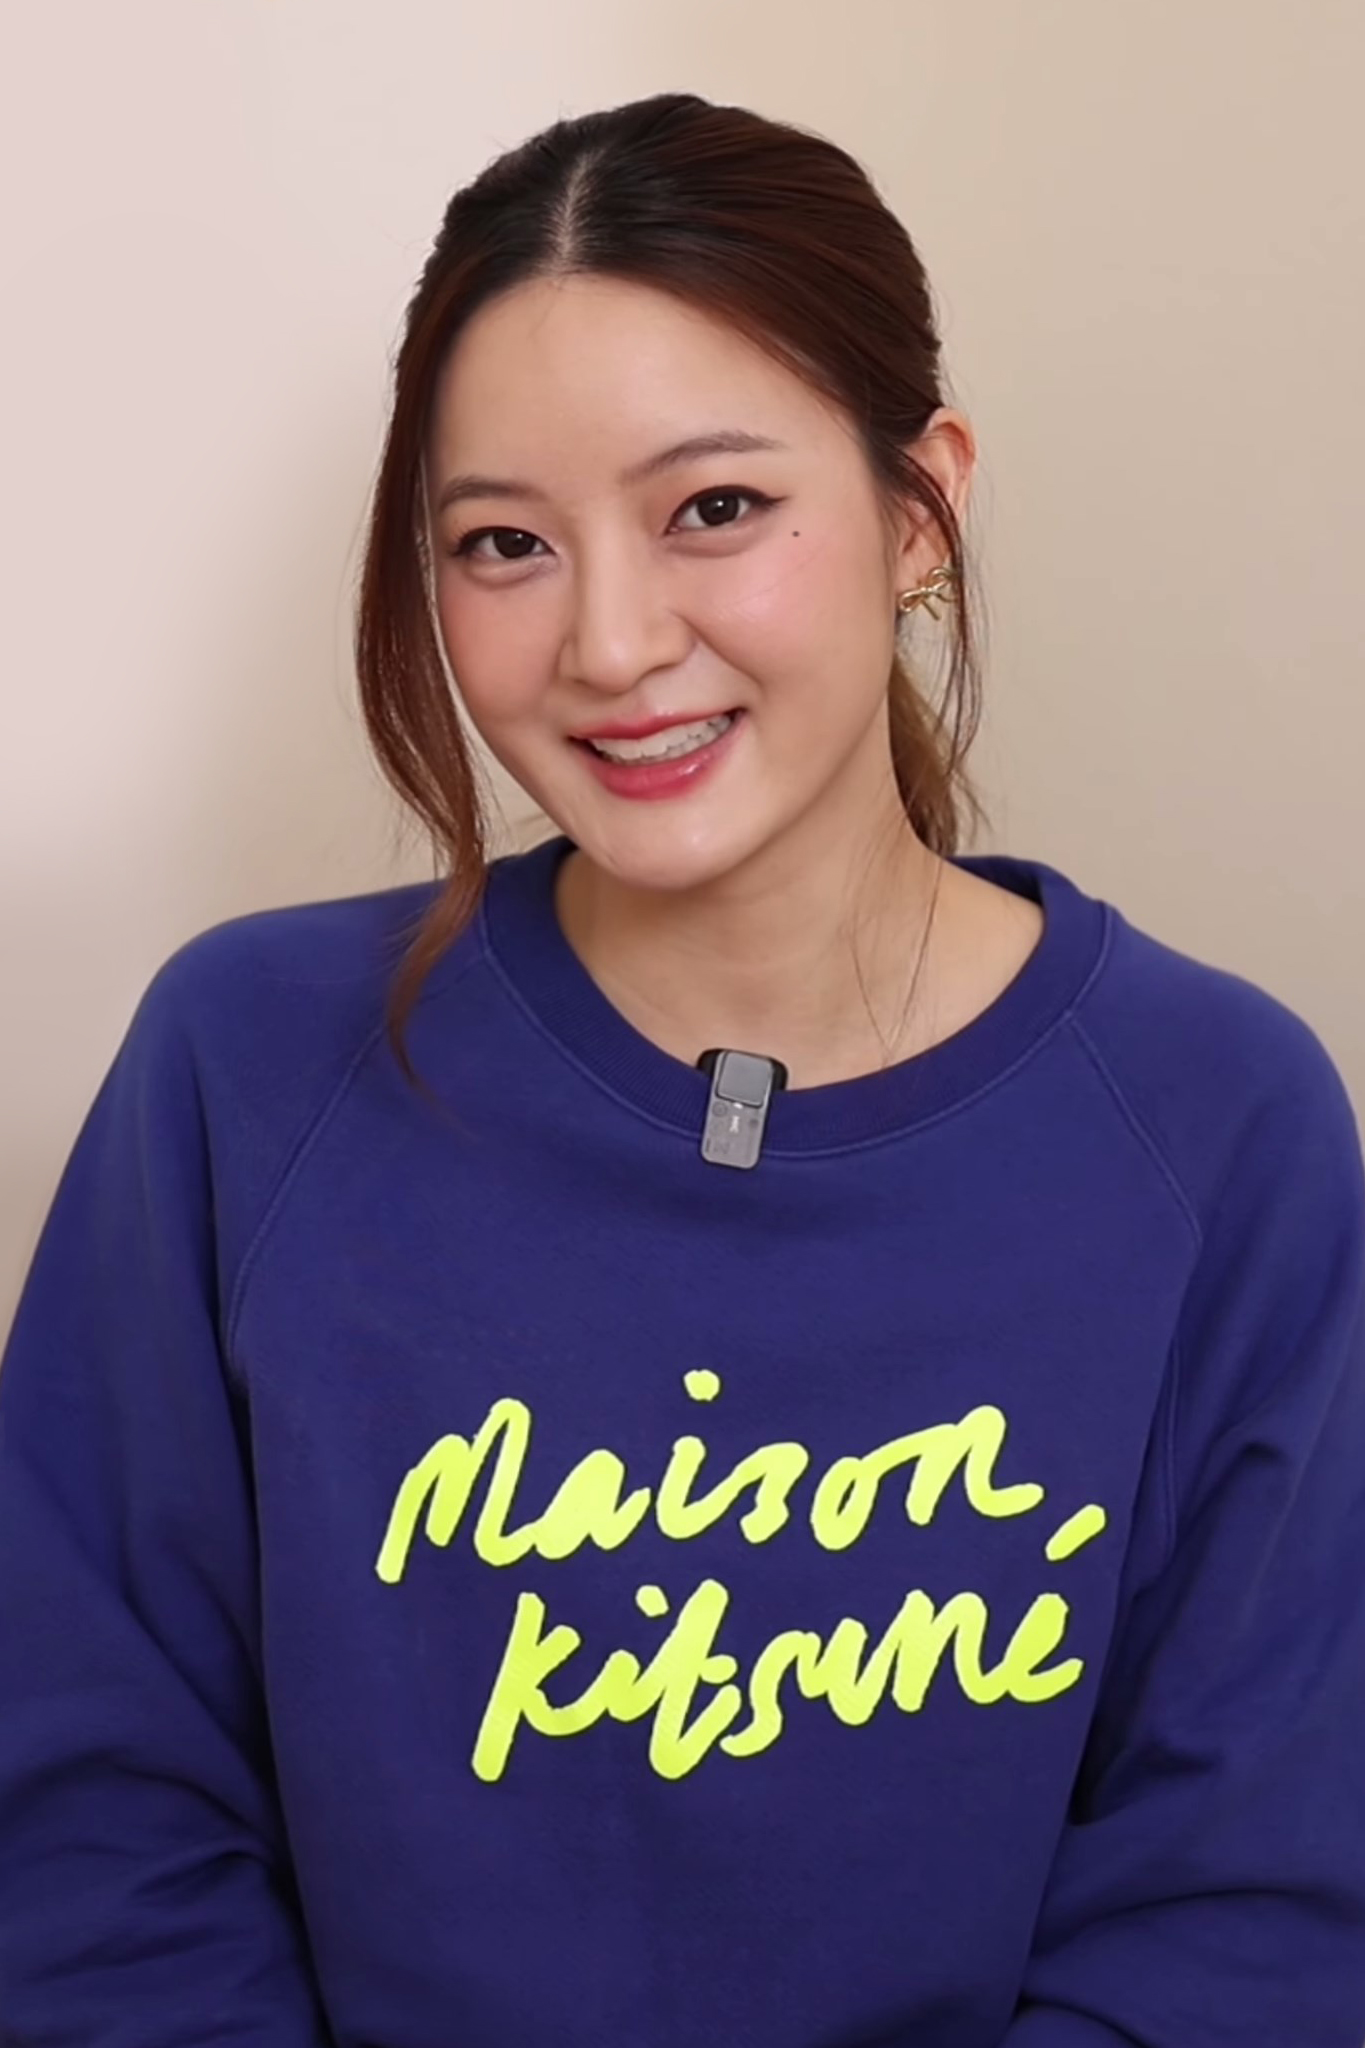
วรันธร เปานิล

| name = วรันธร เปานิล
| image = Ink Waruntorn Paonil 2024-01-02.jpg
| caption = วรันธรใน พ.ศ. 2567
| birth_place = กรุงเทพมหานคร ประเทศไทย
| other_names = อิ้งค์
| alma_mater = จุฬาลงกรณ์มหาวิทยาลัย
| module = Infobox musical artist
| embed = yes
| years_active = พ.ศ. 2550–ปัจจุบัน
| past_member_of = ชิลลี่ไวท์ช็อค
วรันธร เปานิล (เกิด 23 กุมภาพันธ์ พ.ศ. 2537) ชื่อเล่น อิ้งค์efn|อ่านว่า อิ๊ง
 เป็นนักร้องและนักแสดงชาวไทย เดิมทีเป็นสมาชิกเกิร์ลกรุป ชิลลี่ไวท์ช็อค ค่ายกามิกาเซ่ในเครือบริษัทอาร์เอส ปัจจุบันเป็นศิลปินสังกัด บ็อกซ์มิวสิค (BOXX MUSIC) ในเครือ มิวซิกมูฟ
== ประวัติ ==
วรันธร เปานิล เกิดเมื่อวันพุธที่ 23 กุมภาพันธ์ พ.ศ. 2537 เริ่มเข้าสู่วงการด้วยการแสดงมิวสิกวิดีโอเพลง "เด็กวุ่นวาย" ของโฟร์-มด และเริ่มเรียนร้องเพลงตั้งแต่ช่วงวัยเด็ก ที่โรงเรียน ENO ขอครูกานต์ อะคาเดมี่ (กานต์ จั่นทอง) ภายหลังได้ร่วมทำโปรเจกต์ ออกอัลบั้มในนาม "bunny beat girls (ปันนี่ บีท เกิร์ล)" ปี พ.ศ. 2549 ออกเพลงร่วมกันจำนวน 10 เพลง ในขณะนั้นมีศิลปิน 9 คน รวมทั้ง พิม, จินนี่, อิ้งค์, เบส ที่มาฟอร์มวง ชิลลี่ไวท์ช็อค ในภายหลัง
ภายหลังใน พ.ศ. 2550 ได้เข้าสังกัดกามิกาเซ่ตั้งแต่อายุ 12 ปีและมีผลงานเพลงร่วมกับวงชิลลี่ไวท์ช็อค โดยมีเพลง Chatsanova, Special Friend, เปลี่ยนเป็นพี่ชาย ซึ่งมีเพลงเปิดตัวคือ Chatsanova
ใน พ.ศ. 2552 เธอได้ถอนตัวจากการเป็นสมาชิกวงชิลลี่ไวท์ช็อคและกามิกาเซ่อย่างเต็มตัวใน พ.ศ. 2552 พร้อมกับรตาพร ทิพย์มนตรี หรือเบสท์ เพื่อนร่วมวง เนื่องจากศึกษาต่อระดับมัธยม
ใน พ.ศ. 2558 วรันธรได้มีโอกาสกลับมาในวงการบันเทิงอีกครั้ง พร้อมแจ้งเกิดจากการเป็นนางเอกภาพยนตร์เรื่อง Snap แค่...ได้คิดถึง โดยแสดงคู่กับ โทนี่ รากแก่น และได้เป็นศิลปินเดี่ยวภายใต้สังกัดบ็อกซ์มิวสิค (BOXX MUSIC) ในเครือ มิวซิกมูฟ|Muzik Move โดยออกซิงเกิลแรกที่ชื่อว่า "เหงา เหงา" จนกระทั่งได้ออกอีพีอัลบั้มใน พ.ศ. 2560 ในชื่อ "Bliss" โดยมีเพลงจำนวน 5 เพลง ได้แก่เพลง เหงา เหงา (Insomnia), Snap, ฉันต้องคิดถึงเธอแบบไหน (Cloudy), เกี่ยวกันไหม (You?) และเพลง ยังรู้สึก (Old Feelings)
ภายหลังออกซีดีอีพีอัลบั้มแล้ว นอกจากนี้ยังได้เปิดพรีออเดอร์แผ่นเสียงอัลบั้ม "Bliss" ใน พ.ศ. 2561 ซึ่งในปัจจุบันถือเป็นของหายากและราคาค่อนข้างสูงขึ้นเรื่อย ๆ โดยในแผ่นเสียงชุดนี้มีโบนัสแทร็ค เพิ่มเพลง "ขอดาว" ซิงเกิลเฉพาะกิจจากอัลบั้ม "Thousand Shades of Tears" อีกด้วย นอกจากนี้ยังเปิดพรีออเดอร์เทปคาสเซ็ทในอัลบั้มเดียวกันเมื่อเดือนมีนาคม พ.ศ. 2563 ซึ่งได้รับกระแสตอบรับที่ดี
วรันธร สำเร็จการศึกษาชั้นมัธยมศึกษาจาก โรงเรียนสาธิตมหาวิทยาลัยศรีนครินทรวิโรฒ ประสานมิตร และระดับปริญญาตรีจาก คณะศิลปกรรมศาสตร์ จุฬาลงกรณ์มหาวิทยาลัย สาขาดุริยางคศิลป์ตะวันตก เอกขับร้องคลาสสิค ได้รับเกียรตินิยมอันดับสอง อิ้งค์ วรันธร นางเอก Snap คว้าเกียรตินิยมอันดับ 2 จุฬาฯ นอกจากนี้เธอยังเคยทำกิจกรรมในระดับมหาวิทยาลัย ด้วยการเป็นหนึ่งในงานฟุตบอลประเพณีจุฬาฯ–ธรรมศาสตร์#จุฬาฯคทากร|จุฬาฯคทากร ประจำงานฟุตบอลประเพณีจุฬาฯ–ธรรมศาสตร์ ครั้งที่ 70 อีกด้วย
== ผลงานเพลง ==
"ดูบทความหลักผลงานกับ ชิลลี่ไวท์ช็อค (ลิปซ์โปรเจกต์) และค่ายเพลง กามิกาเซ่"
=== อัลบั้ม ===
| class="wikitable"
! style="width:12em;" | ชื่ออัลบั้ม
! align = "left" width = "300px"| รายละเอียดอัลบั้ม
! align = "left" width = "390px"|รายชื่อเพลง
|-
! "INK"
|
* วางจำหน่าย: 23 กุมภาพันธ์ 2565 (ซีดี)
* รูปแบบ: ซีดี, ดิจิทัลดาวน์โหลด, สตรีมมิ่ง
* สังกัด: Boxx Music
|
# Ink
# สายตาหลอกกันไม่ได้ (Eyes Don't Lie)
# อยากเริ่มต้นใหม่กับคนเดิม (Repeat)
# ลบไม่ได้ช่วยให้ลืม (Erase)
# ความลับมีในโลก (Secret)
# ไม่อยากเหงาแล้ว (Call Me)
# กลับก่อนนะ (Goodbye)
# เก่งแต่เรื่องคนอื่น (Expert)
# ดีใจด้วยนะ (Glad)
# รอหรือพอ (Stay)
|-
|
=== อีพี ===
=== ซิงเกิล ===
| class="wikitable plainrowheaders" style="text-align:center;"
|-
! rowspan="2" scope="col" style="width:2em;" | ปี
! rowspan="2" scope="col" | ชื่อเพลง
! scope="col" colspan="3" | อันดับสูงสุด
! rowspan="2" scope="col" | อัลบั้ม
|-
! scope="col" style="width:5em;font-size:90%;" |ไทยIW Chart IW Music Chart Top 20 เพลงไทยสากล อันดับเพลงที่มีการเปิดมากที่สุดโดยการ monitor ของ IW จากสถานีวิทยุ 40 FM radio station ในกรุงเทพและปริมณฑล) *เพลงรักเพลงแรก -
*เหงา เหงา -
*ฉันต้องคิดถึงเธอแบบไหน -
*เกี่ยวกันไหม (You?) -
*ดีใจด้วยนะ (Glad) -
! scope="col" style="width:3.5em;font-size:90%;"|ไทยบิลบอร์ด Billboard Thailand Songs
* "กลับก่อนนะ (GOOD BYE)"
* "ชอบอยู่คนเดียว"
! scope="col" style="width:5em;;font-size:90%;" |ไทยทีป็อป สเตจ|ทีป็อปท็อปชาร์ต
|-
| rowspan = "2"| 2558
| align = "left"| "เพลงรักเพลงแรก" (ร่วมกับ แหนม รณเดช และ เอก ซีซันไฟฟ์|Season Five)
| 18
| rowspan=15 style="background: #ececec; color: #2C2C2C;| *
| rowspan=13 style="background: #ececec; color: #2C2C2C;| *
| rowspan = "2"
|-
| align = "left"| "Let's Smile Together" (ร่วมกับ ศิลปินสังกัด บ็อกซ์มิวสิค)
| —
|-
| rowspan = "2"| 2559
| align = "left"| "เหงา เหงา (Insomnia)"
| 7
| rowspan = "5"|"Bliss"
|-
| align = "left"| "สแน็ป|Snap"
| —
|-
| rowspan = "2"| 2560
| align = "left"| "ฉันต้องคิดถึงเธอแบบไหน (Cloudy)"
| 3
|-
| align = "left"| "เกี่ยวกันไหม (You?)"
| 11
|-
| rowspan = "2"| 2561
| align = "left"| "ยังรู้สึก (Old Feelings)"
| —
|-
| align = "left"| "ความลับมีในโลก (Secret)"
| 6
| rowspan = "10"|"INK"
|-
| rowspan = "3"| 2562
| align = "left"| "ดีใจด้วยนะ (Glad)"
| 1
|-
| align = "left"| "รอหรือพอ (Stay)"
| —
|-
| align = "left"| "ไม่อยากเหงาแล้ว (Call Me)" (ร่วมกับ ชิษณุชา ตันติเมธ|Meyou)
| —
|-
| rowspan = "2"| 2563
| align = "left"| "ลบไม่ได้ช่วยให้ลืม (Erase)"
| 1
|-
| align = "left"| "อยากเริ่มต้นใหม่กับคนเดิม (Repeat)"
| —
|-
| rowspan = "2"| 2564
| align = "left"| "สายตาหลอกกันไม่ได้ (Eyes Don't Lie)"
| —
| 2
|-
| align = "left"| "เก่งแต่เรื่องคนอื่น (Expert)" (ร่วมกับ Sprite)
| —
| —
|-
| rowspan = "4"| 2565
| align = "left"| "กลับก่อนนะ (Goodbye)"
| —
| 9
| —
|-
| align = "left"| "INK"
| —
| —
| —
|-
| align = "left"| "ชอบอยู่คนเดียว"
| —
| 13
| —
| rowspan = "6"
|-
| align = "left"| "โลกที่ยังมีเธออยู่ด้วยกัน"
| —
| —
| —
|-
| rowspan = "2"| 2566
| align = "left"| "คนใหม่เขาดูแลอยู่"
| —
| —
| —
|-
| align = "left"| "ปิดทองหลังใจ"
| —
| —
| —
|-
| rowspan = "2"| 2567
| align = "left"| "แล้วยังไงต่อ"
| —
| —
| —
|-
| align = "left"| "พบรัก"
| —
| —
| —
|-
| colspan = "6" style="font-size:8pt;"| "—" หมายถึงเพลงนั้นไม่ได้อยู่ในอันดับ "*" หมายถึงชาร์ตเพลงที่ไม่ได้อยู่ในเวลานั้น ๆ / IW Chart เริ่มก่อตั้งเมื่อปลายปี พ.ศ. 2553
|
=== ซิงเกิลพิเศษ และเพลงประกอบต่าง ๆ ===
| class="wikitable plainrowheaders" style="text-align:center;"
|-
! ปี
! ชื่อเพลง
! scope="col"|อันดับสูงสุดบิลบอร์ด|ไทย บิลบอร์ด Billboard Thailand Songs
* ถ้าเธอรักใครคนหนึ่ง
! เรื่อง
|-
|2560
| align = "left"| "เปลี่ยน (Cover Version)"
| rowspan="8"
| ภาพยนตร์สั้น "BBetter"
|-
|2561
| align = "left"|"โลกที่ไม่มีเธอ"
| "7 Days เรารักกัน จันทร์-อาทิตย์"
|-
|2561
| align = "left"|"รู้แค่หัวใจ"
| "Gravity Of Love รักแท้...แพ้แรงดึงดูด"
|-
|2563
| align = "left"|"ต่างคนต่างรอ"
| เพลงพิเศษในงาน "CAT EXPO 7 (CD CATCODE 3)"
|-
|rowspan = "3"|2564
| align = "left"|"หยุดที่เธอ"
| "เฮย ภูตแมวมหัศจรรย์"
|-
| align = "left"|"เผลอหรือตั้งใจ"
| "Close Friend โคตรแฟน"
|-
| align = "left"|"Have a Blendy day"
| "เบลนดี้ คาเฟโอเล"
|-
|rowspan = "2"|2565
| align = "left"|"เธอ ๆ เรามีอะไรจะบอก (Tell u Somethin')"
| "เพลงพิเศษวาระครบรอบ 6 ปีของ บ็อกซ์มิวสิค"
|-
| align = "left"|"ถ้าเธอรักใครคนหนึ่ง"
| 12
| "บุพเพสันนิวาส 2"
|-
|rowspan = "3"|2566
| align = "left"|"แรงดึงดูด"
| rowspan="5"
| "25 Unseen New Chapters"
|-
| align = "left"|"เธอคือพลังของฉัน"
| "เพลงพิเศษวาระครบรอบ 45 ปีของ ปตท."
|-
| align = "left"|"สุด ๆ ไปเลย"(
| "โฆษณา Toyota All-New Yaris Cross"
|-
|rowspan = "2"|2567
| align = "left"|"สวยทุกแสง (All Light I Shine)"
| "โฆษณา Maybelline"
|-
| align = "left"|"ไปด้วยกันนะ"
| "โฆษณา LEO"
|-
| colspan="4" align="center" style="font-size:8pt;"| "—" หมายถึงเพลงนั้นไม่ได้อยู่ในอันดับ / (*) Billboard Thailand Songs เริ่มเปิดตัว 25 กรกฎาคม พ.ศ. 2565
|
=== เพลงอื่น ๆ ที่ปรากฏ ===
| class="wikitable plainrowheaders" style="text-align:center;"
|-
! ปี
! ชื่อเพลง
! ศิลปินอื่น
! อัลบั้ม
|-
| 2548
| align = "left"| "ก่อนมะลิบาน" (มีส่วนร่วมร้องคอรัสท่อน Hook)
|ไทม์ (วงดนตรี)|ไทม์
|"24 ชม."
|-
| 2550
| align = "left"| "ตกหลุมรัก" (มีส่วนร่วมร้องคอรัสกับวง ชิลลี่ไวท์ช็อค)
| ปัญญริสา เธียรประสิทธิ์|หวาย
|"ลิปซ์โปรเจกต์"
|-
| rowspan = "2"|2560
| align = "left"| "ขอดาว"
| Portrait
|"Thousand Shades of Tears"
|-
| align = "left"| "ไม่คิดถึงเลย"
| NAP A LEAN
|"Boxx Session - The Switch"
|-
|| 2562
| align = "left"| "ใจเย็นเย็น"
| อัสนี-วสันต์ โชติกุล(คอรัสร่วมกับ ภัทรวี ศรีสันติสุข)
|
|-
| rowspan = "3" |2563
| align = "left"| "เหนื่อยใจ"
| XL STEP (ต้นฉบับ)
|"Project Joox Original Album: Throwback The 90s"
|-
| align = "left"| "รางวัลแด่คนช่างฝัน"
| ซีซันไฟฟ์จรัล มโนเพ็ชร (ต้นฉบับ)
|
|-
| align = "left"| "Let's get lost"
|Suntur
|"A Little Letter From Someone Somewhere"
|-
| rowspan = "1" |2565
| align = "left"| "Last Train"
| THREE1989
| "bloom."
|-
| rowspan = "3" |2566
| align = "left"| "Eyes Don't Lie (Japanese Version)"
| –
|
|-
| align = "left"| "เพื่อใคร"
| ดัง พันกร (ต้นฉบับ)
| "Project YOUNG PLAY"
|-
| align = "left"| "เส้นบาง ๆ"
| คอปเตอร์อินดิโก (ต้นฉบับ)
| "Muzik Move Your Feeling Version"
|-
| rowspan = "1" |2567
| align = "left"| "Lucky You"
| โฟร์อีฟ
|
|
== ผลงานการแสดง ==
=== ภาพยนตร์ ===
* "Snap แค่...ได้คิดถึง" (พ.ศ. 2558) รับบท ผึ้ง
* "แอน (ภาพยนตร์)|แอน (Faces of Anne)" (พ.ศ. 2565) รับบท แอน
=== ภาพยนตร์สั้น ===
* "ที่ตรงนั้น มีฉันหรือเปล่า" (พ.ศ. 2562)
=== ผลงานการพากย์เสียง ===
* "เฮย ภูตแมวมหัศจรรย์" (พ.ศ. 2564) พากย์เสียงเป็น เสี่ยวเฮย
* "พรมหัศจรรย์" (พ.ศ. 2566) พากย์เสียงเป็น อาช่า
=== มิวสิกวิดีโอ ===
* เพลง "เด็กวุ่นวาย" ศิลปิน โฟร์-มด (พ.ศ. 2549)
* เพลง "MSN" ศิลปิน เฟย์ ฟาง แก้ว (พ.ศ. 2550)
* เพลง "นะครับ...นะคร๊าบ" ศิลปิน เฟย์ ฟาง แก้ว (พ.ศ. 2550)
* เพลง "ตามใจปาก" ศิลปิน ขนมจีน กุลมาศ ลิมปวุฒิวรานนท์ (พ.ศ. 2550)
* เพลง "ปากดี ขี้เหงา เอาแต่ใจ" ศิลปิน มิล่า จามิล่า พันธ์พินิจ (พ.ศ. 2550)
* เพลง "ผมรักคุณ" ศิลปิน เฟย์ ฟาง แก้ว (พ.ศ. 2551)
== คอนเสิร์ตใหญ่ ==
* Just A Little Bliss Concert วันที่ 22 กรกฎาคม 2561 ณ About Studio
* Singha Corporation Presents INK WARUNTORN SECRET BETWEEN US CONCERT วันที่ 14 และ 15 กันยายน 2562 ณ Voice Space
* The Concert Application presents INKSYLAND ดินแดนขยี้ใจ คอนเสิร์ต วันเสาร์ที่ 22 ตุลาคม 2565 ณ IMPACT ARENA เมืองทองธานี
* 4 Queens Concert วันเสาร์ที่ 7 ตุลาคม 2566 ณ IMPACT Challenger Hall 1 เมืองทองธานี
* MAMA Presents Ink Waruntorn ‘Close Up’ Concert 3–7 กรกฎาคม 2567 (5 รอบการแสดง) ณ Siam-Pic Ganesha Hall
== รางวัล ==
| class="wikitable sortable plainrowheaders" style="width: 99%;"
! scope="col" | ปี
! scope="col" | รางวัล
! scope="col" | สาขาที่เข้าชิง
! scope="col" | จากผลงาน
! scope="col" | ผลการตัดสิน
|-
| rowspan = "3"| 2558
| เอเชียนฟิล์มอวอร์ดส ครั้งที่ 10
| นักแสดงหน้าใหม่ยอดเยี่ยม
| rowspan = "3"| Snap แค่..ได้คิดถึง
|
|-
| รางวัลสุพรรณหงส์ ครั้งที่ 25
| นักแสดงนำหญิงยอดเยี่ยม
|
|-
| รางวัลชมรมวิจารณ์บันเทิง ครั้งที่ 24
| นักแสดงนำหญิงยอดเยี่ยม
|
|-
| rowspan="1" | 2563
| เอ็มเน็ตเอเชียนมิวสิกอะวอดส์ 2020
| Best Asian Artist
|
|
|-
| rowspan="1" | 2564
| เอ็มทีวียุโรปมิวสิกอะวอดส์ 2021
| Best Southeast Asian Act
|
|
|-
| rowspan="8" | 2565
| Thailand Zocial Awards 2022
| Best Entertainment on Social Media สาขาศิลปินหญิง
|
|
|-
| โทตี้มิวสิกอวอร์ดส์ 2021
| เพลงศิลปินหญิงยอดนิยม
| สายตาหลอกกันไม่ได้ (Eyes Don’t lie)
|
|-
| rowspan="4" |JOOX Thailand Music Awards 2022
| ศิลปินแห่งปี
|
|
|-
| เพลงแห่งปี
| rowspan="2" | สายตาหลอกกันไม่ได้ (Eyes Don't Lie)
|
|-
| เพลงป๊อปแห่งปี
|
|-
| Top Social Thai Artist of the year
|
|
|-
| The Guitar Mag Awards 2021
| Best Female Artist Of The Year
|
|
|-
|KAZZ AWARDS 2022
|Popular Female Artist Award
|
|
|-
| rowspan = "3"| 2566
| rowspan = "3"| โทตี้มิวสิกอวอร์ดส์ 2022
| ศิลปินแห่งปี – เดี่ยว
|
|
|-
| อัลบั้มแพ็กเกจแห่งปี
| "INK" ออกแบบโดย อ๊อด โรจน์วณิชย์
|
|-
| เพลงประกอบยอดนิยม
| "ถ้าเธอรักใครคนหนึ่ง" ประกอบ บุพเพสันนิวาส 2
|
|
== เชิงอรรถ ==
=== หมายเหตุ ===
== อ้างอิง ==
== แหล่งข้อมูลอื่น ==
*
*
*
หมวดหมู่:นักร้องหญิงชาวไทย
หมวดหมู่:ศิลปินสังกัดอาร์เอส
หมวดหมู่:ศิลปินค่ายกามิกาเซ่
หมวดหมู่:ยูทูบเบอร์ชาวไทย
หมวดหมู่:บุคคลจากโรงเรียนสาธิตมหาวิทยาลัยศรีนครินทรวิโรฒ ประสานมิตร
หมวดหมู่:นิสิตเก่าคณะศิลปกรรมศาสตร์ จุฬาลงกรณ์มหาวิทยาลัย
หมวดหมู่:พุทธศาสนิกชนชาวไทย
หมวดหมู่:ศิลปินสังกัดมิวซิกมูฟ